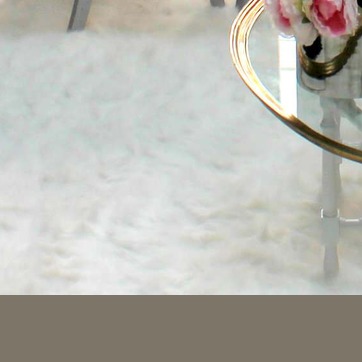
Material: carpet